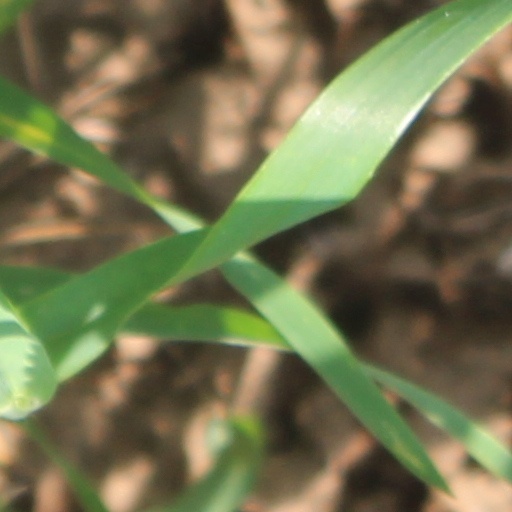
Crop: wheat